Jaya Prakash Malla

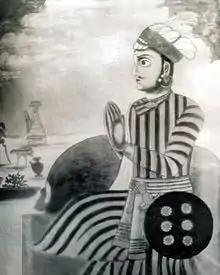

In 1737, Narabhupal Shah of Gorkha attacked Nuwakot but was quickly defeated by Jayaprakash Malla.